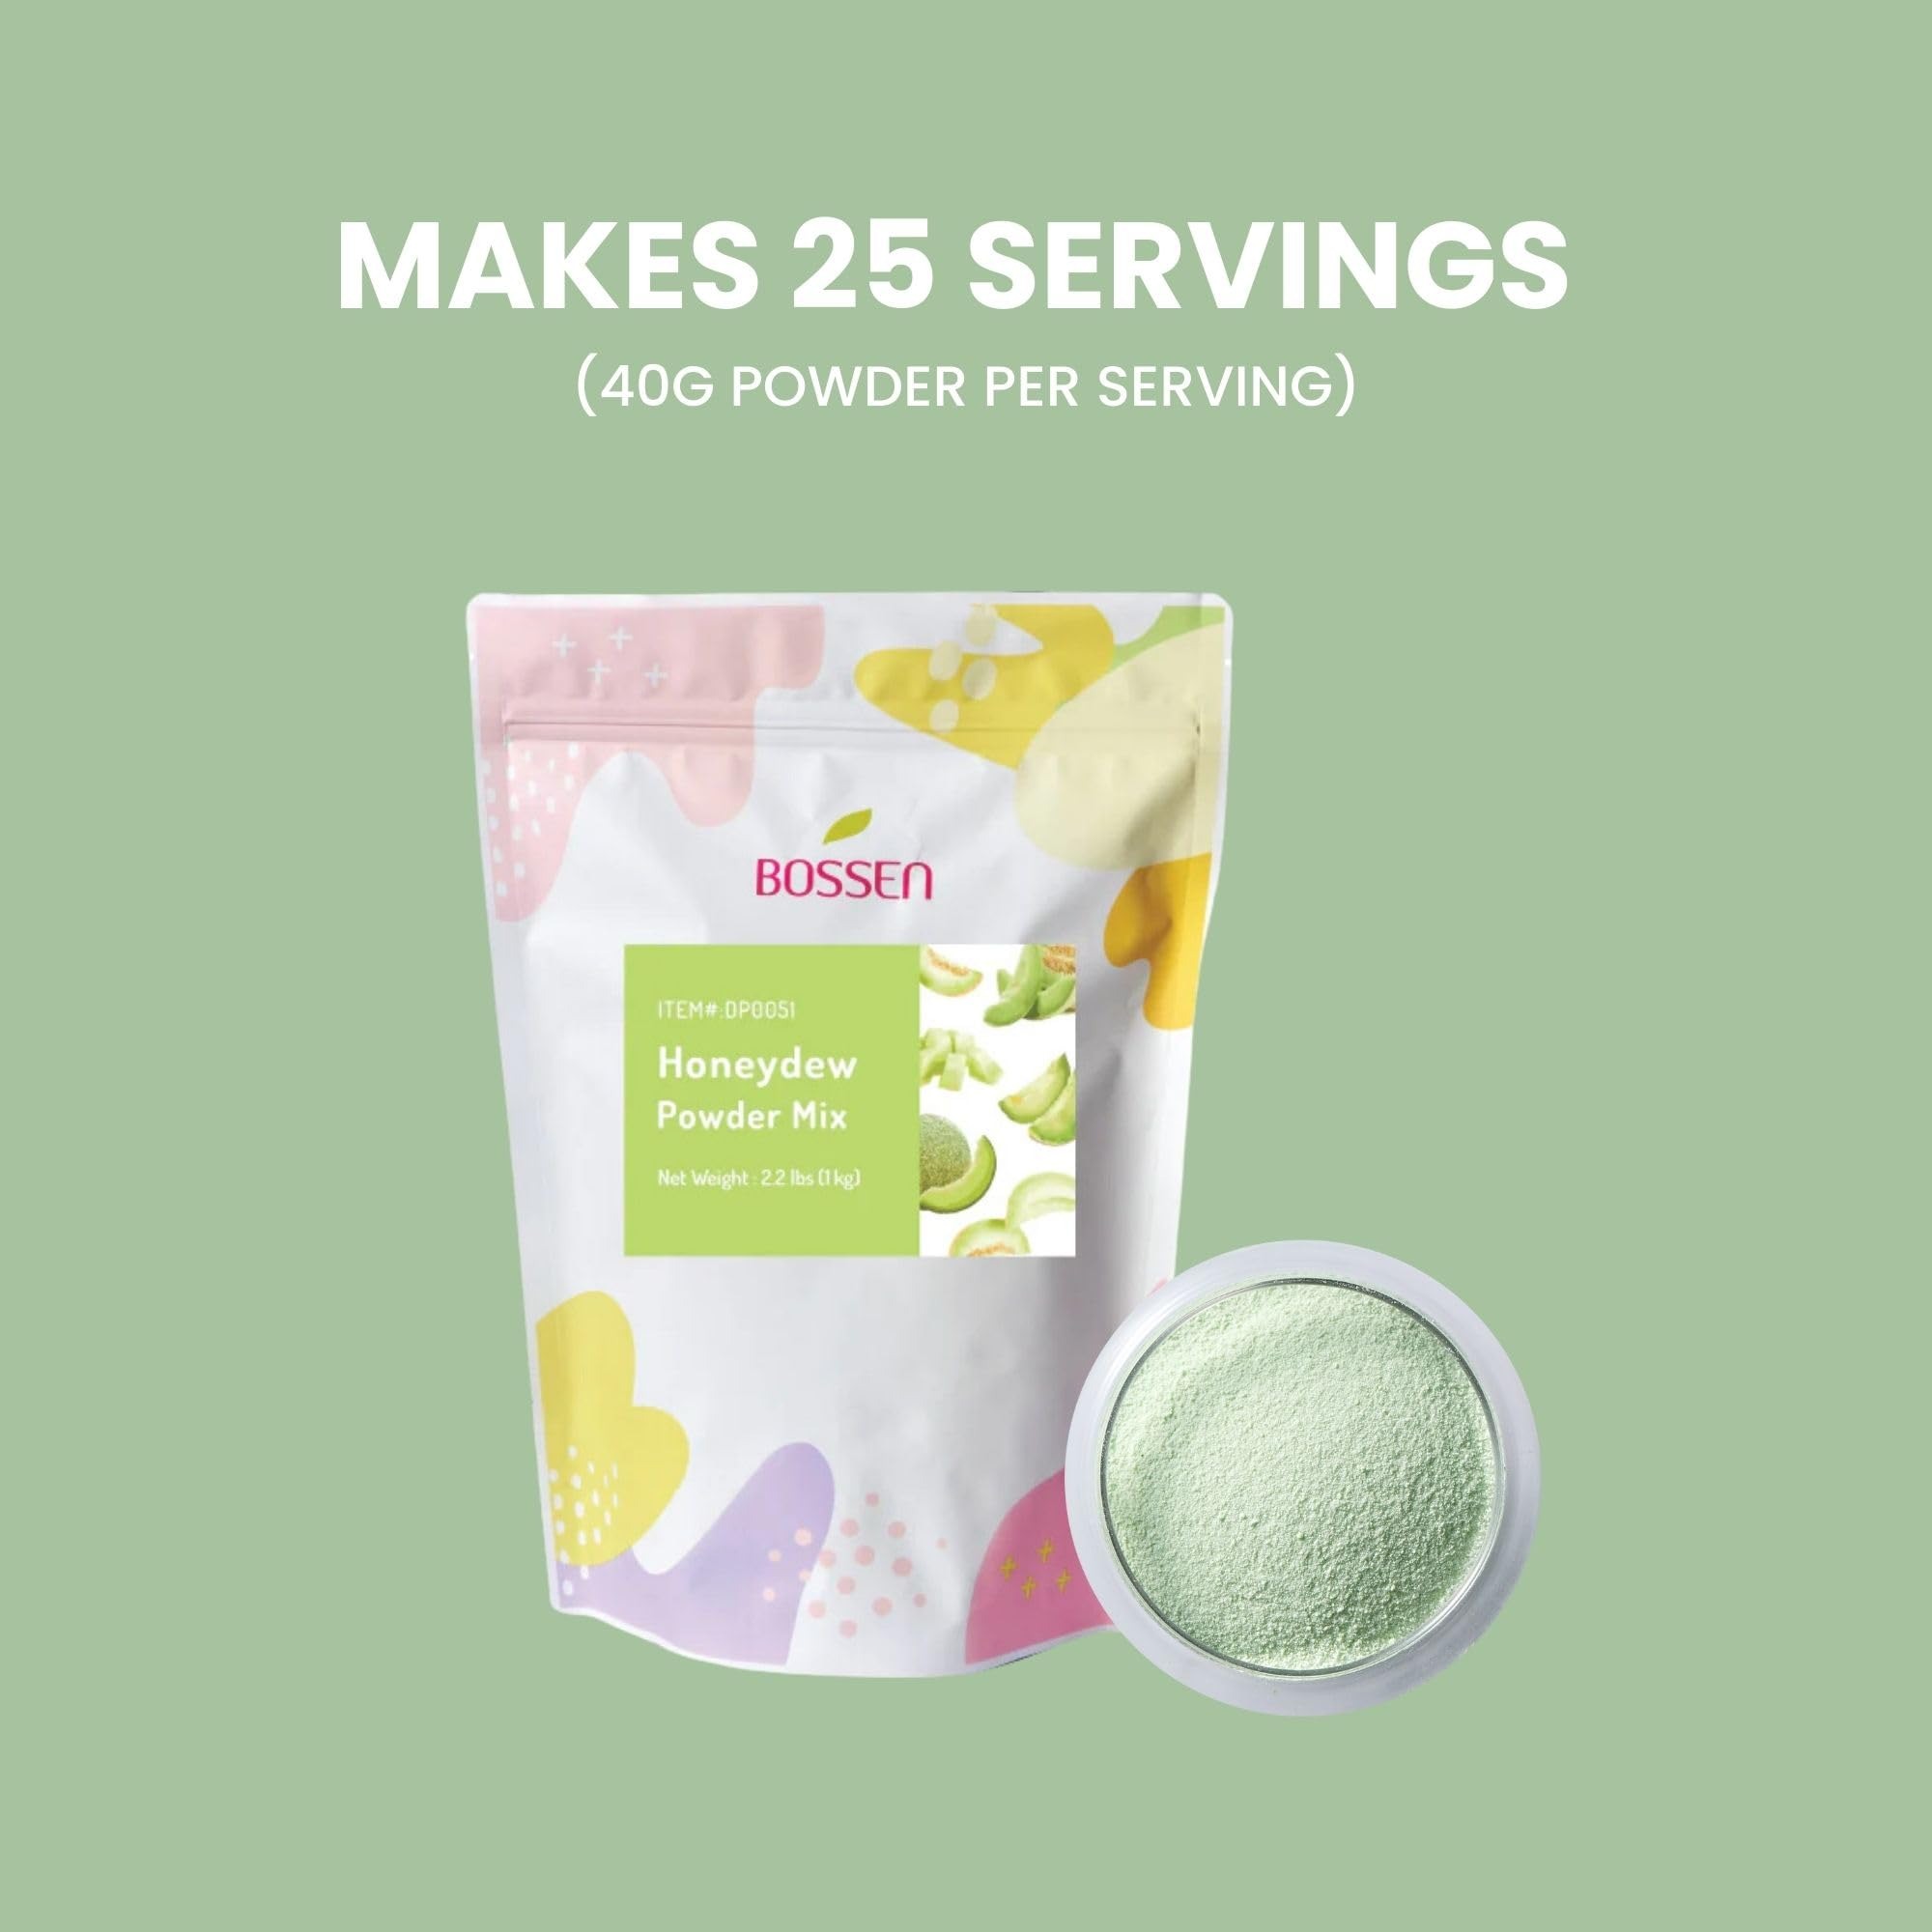
Item Name: Bossen Bubble Tea Powder Mix (Honeydew)
Bullet Point 1: Bossen Honeydew Powder Mix lends a fresh, melon-y flavor to traditional Taiwanese bubble tea drinks
Bullet Point 2: 3 in 1 formula: This powder mix has creamer, flavor powder and sugar. One bag holds 2.2 lbs. of Bossen Honeydew Powder Mix
Bullet Point 3: COST EFFECTIVE: 1 bag makes 25 servings (40g of powder mix for 16 oz. drink)
Bullet Point 4: Scoop, Mix and Drink: Make authentic “bubble” tea drinks and smoothies. Add water or milk and mix well. Serve hot, iced, as a smoothie or blended! This powder mix can also be used in baking, with frozen yogurt and ice cream
Bullet Point 5: QUALITY: Bossen’s products are of the highest quality for that perfect boba drink.
Bullet Point 6: GET THE FULL EXPERIENCE: Is it even bubble tea without the toppings? Choose from a wide variety - Tapioca Pearls, Bursting Boba, Crystal Boba, and Jelly
Value: 35.2
Unit: Ounce

Price: 20.495